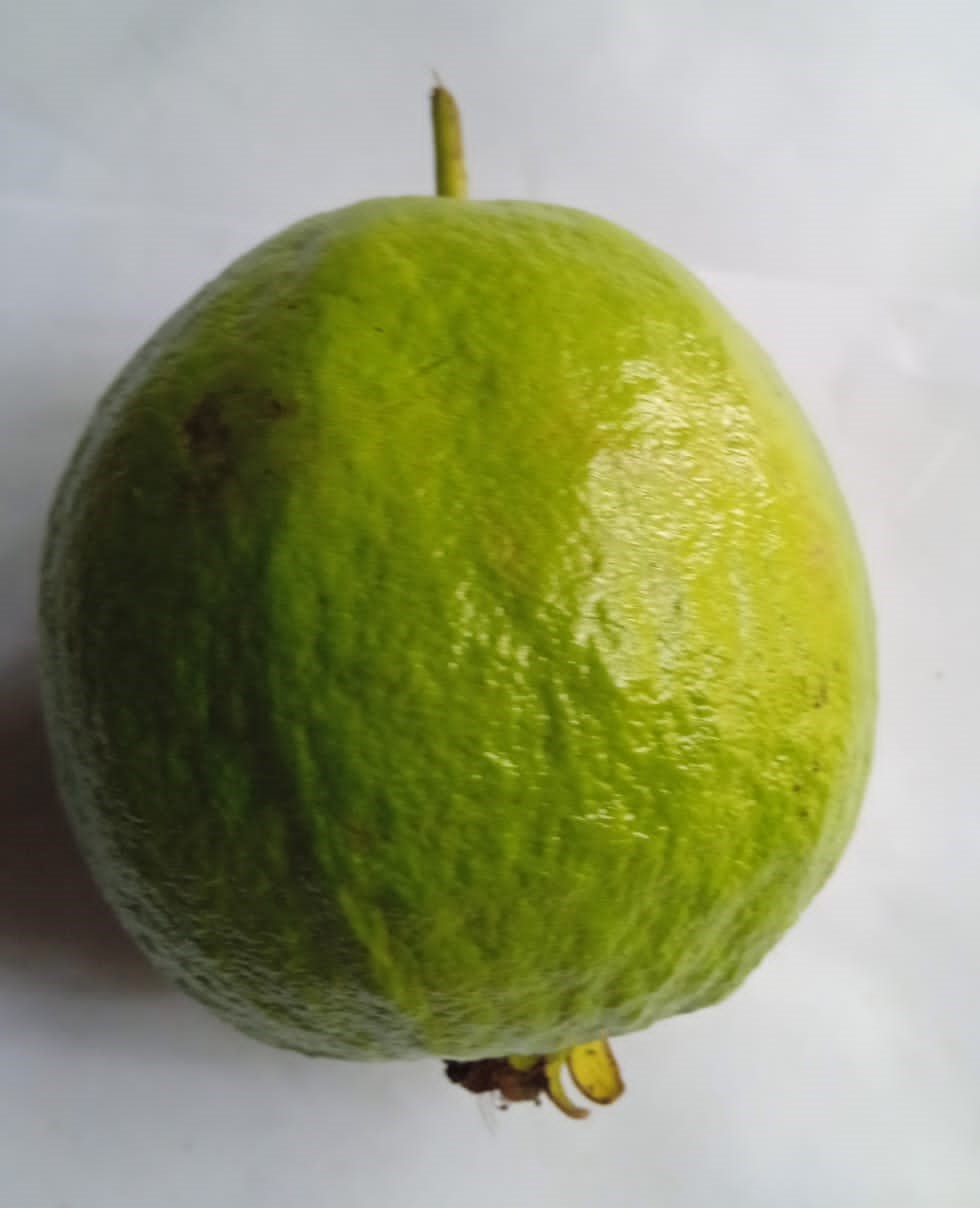
Fruit: guava
Condition: fresh